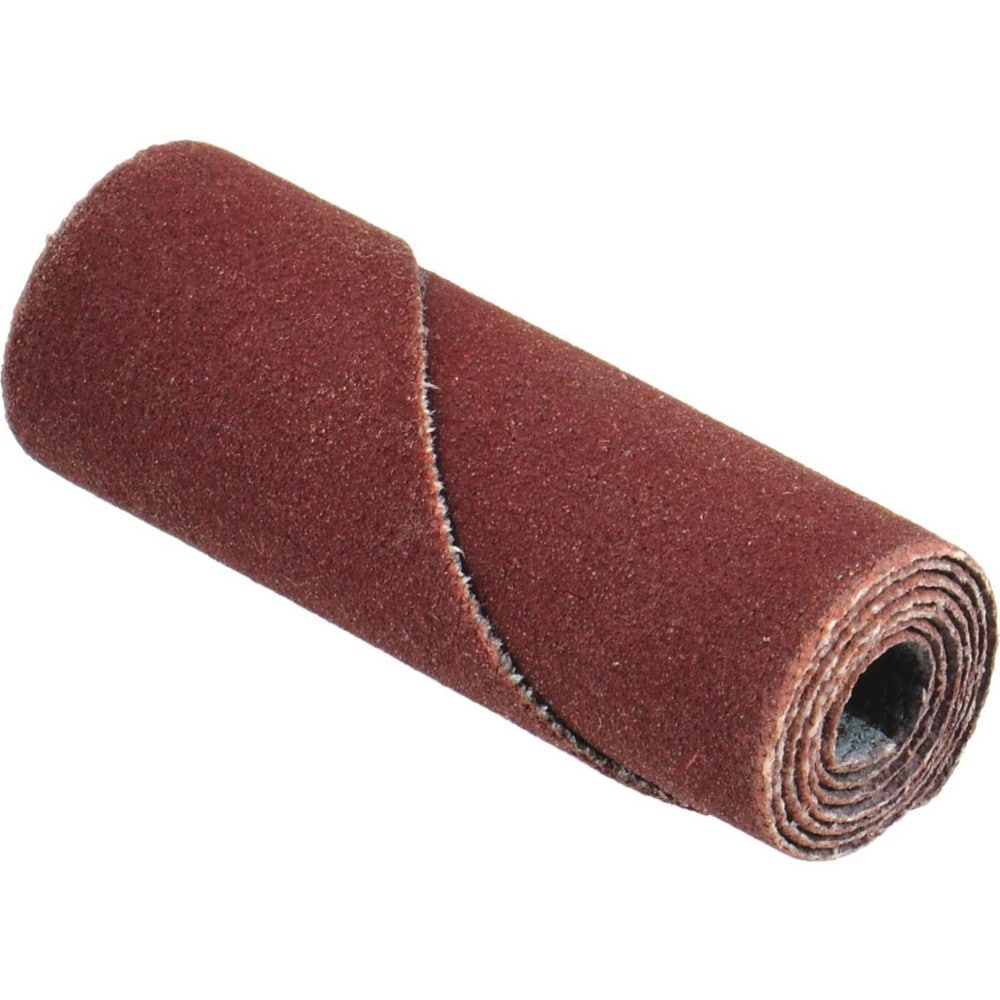
Straight Cartridge Roll:  1" Dia,  1" OAL,  60 N/A Aluminum Oxide
Item #: 40641292 Brand: ARC Abrasives Model #: 21679 Product Specifications Overall Length (Inch) 1 Abrasive Material Aluminum Oxide Grade Coarse Grit 60 Pilot Hole Diameter (Inch) 1/4 For Finish Rough Material Application Aluminum; Mild Steel; Non-Ferrous Materials Backing Material Cloth Maximum Rpm 18000.000 Maximum Diameter (Inch - Fraction - 4 Decimals) 1 UNSPSC Code 31191516
Brand: ARC Abrasives
Category: Hardware > Tool Accessories > Sanding Accessories > Sandpaper & Sanding Sponges